Answer in natural language. Where is black colour tv stand with respect to framed landscape painting with airship? Choose between the following options: left or right
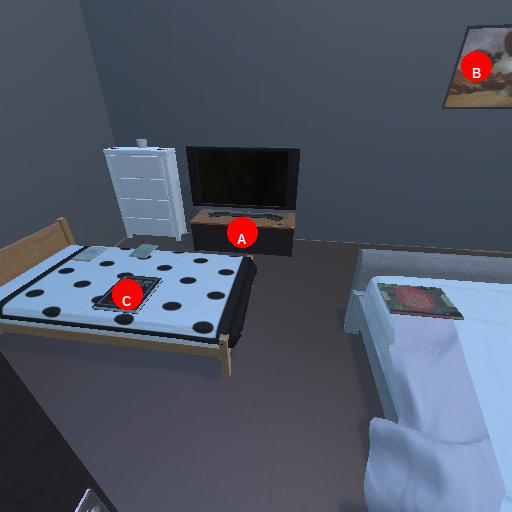
<answer>left</answer>